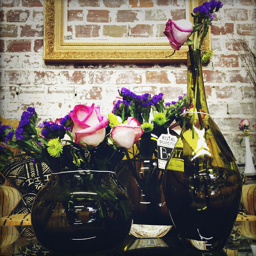
Glass vases are sitting next to each other.
A close-up of several vases with different types of flowers in them.
Two glass vases filled with various flowers on a tabletop.
Colorful flowers displayed in very beautiful vases in front brick wall
Dark vases holding pink and purple flowers close to a wall.
A table topped with vases filled with different colored flowers.